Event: Hurricane Matthew
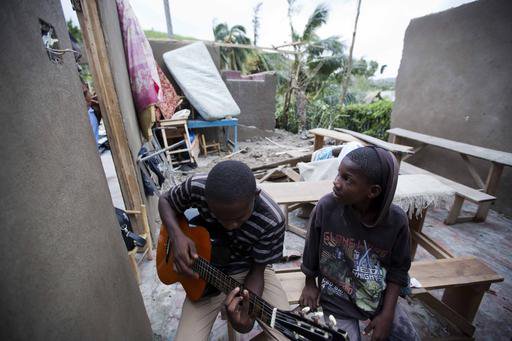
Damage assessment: damage